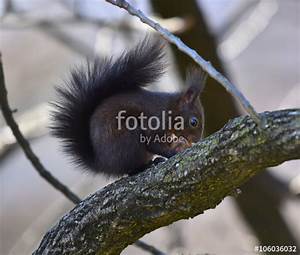
Label: scoiattolo